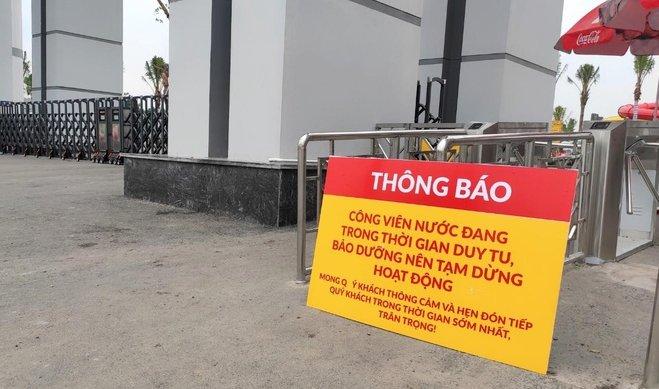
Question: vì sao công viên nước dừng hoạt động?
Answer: vì đang trong thời gian duy tu, bảo dưỡng